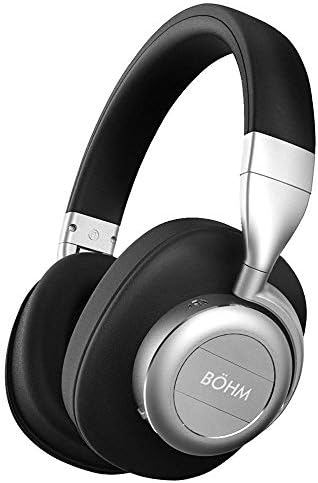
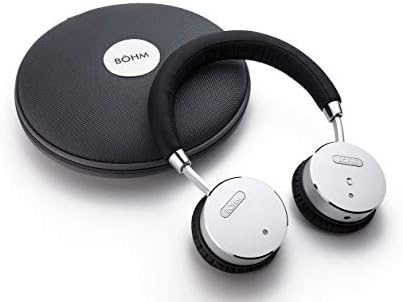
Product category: headphones
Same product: no